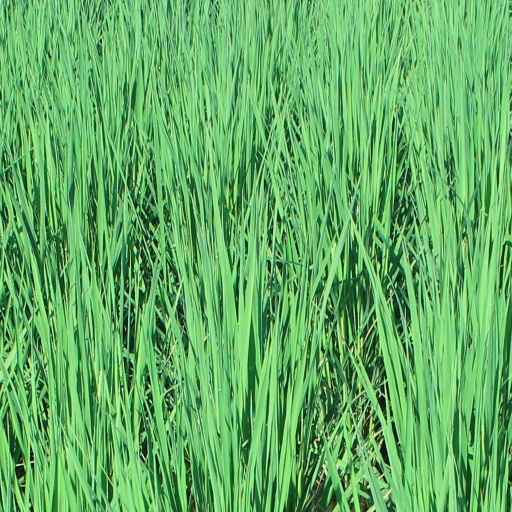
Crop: rice